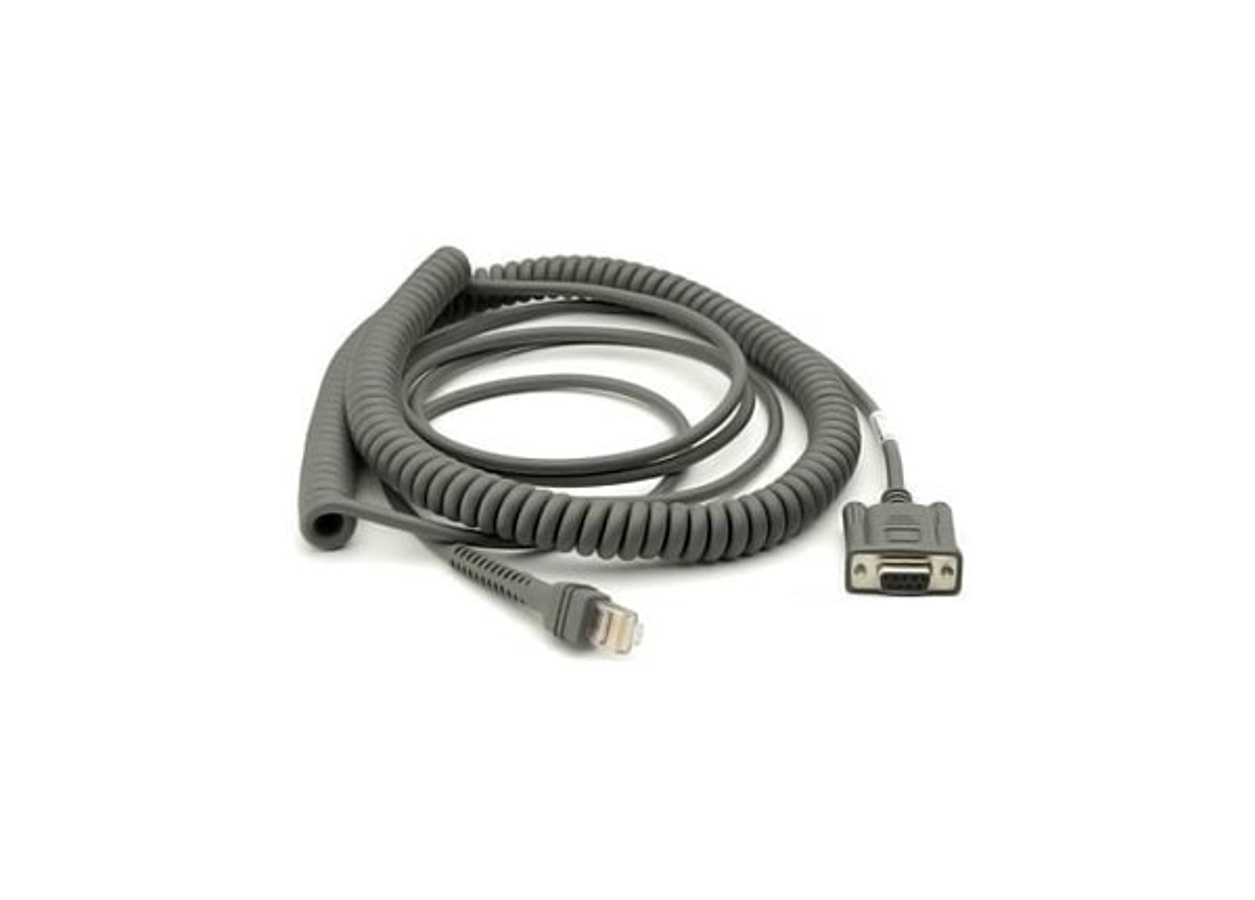
CBA-R31-C09ZAR Zebra Connectivity Panamá
Brand: Zebra
Cable - RS232: 9ft. (2.8m) Coiled NCR 7448 - Zebra Panamá - Descubre la excelencia en tecnología con Cable - RS232: 9ft. (2.8m) Coiled NCR 7448 - Zebra Panamá. Este producto se destaca por sus características únicas. Con la garantía y calidad de la marca, garantizando excelencia y rendimiento superior.
Category: Electronics > Electronics Accessories > Cables